Sid Lowe

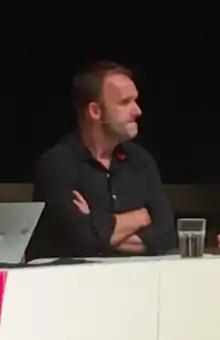
Lowe in 2018

Simon James "Sid" Lowe (born 21 June 1976) is an English columnist and journalist. Born in Archway, London, and based in Madrid, he covers Spanish football for many publications, websites, television channels, radio stations, and football-related podcasts across the world.